Slayer

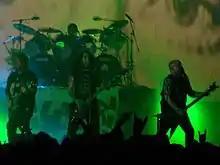
Hanneman, Araya and King were the main contributors for the band's lyrics.

Slayer is generally considered a thrash metal band. In an article from December 1986 by "the Washington Post", writer Joe Brown described Slayer as speed metal, a genre he defined as "an unholy hybrid of punk rock thrash and heavy metal that attracts an almost all-male teen-age following". Brown wrote: "Over a jackhammer beat, Slayer's stun guitars created scraping sheets of corrosive metal noise, with occasional solos that sounded like squealing brakes, over which the singer-bassist emitted a larynx-lacerating growl-yowl." In an article from September 1988 by "the New York Times", writer Jon Pareles also described Slayer as speed metal, additionally writing that the band "brings the sensational imagery of tabloids and horror movies" and has lyrics that "revel in death, gore and allusions to Satanism and Nazism." Pareles also described other "Big Four" thrash metal bands Metallica and Megadeth as speed metal bands. Slayer's early works were praised for their "breakneck speed and instrumental prowess", combining the structure of hardcore punk tempos and speed metal. The band released fast, aggressive material that was characterized as having a "primitive" sound. AllMusic noted "God Hates Us All" as "abandoning the extravagances and accessibility of their late-'80s/early-'90s work and returning to perfect the raw approach", with some fans labeling it as nu metal.